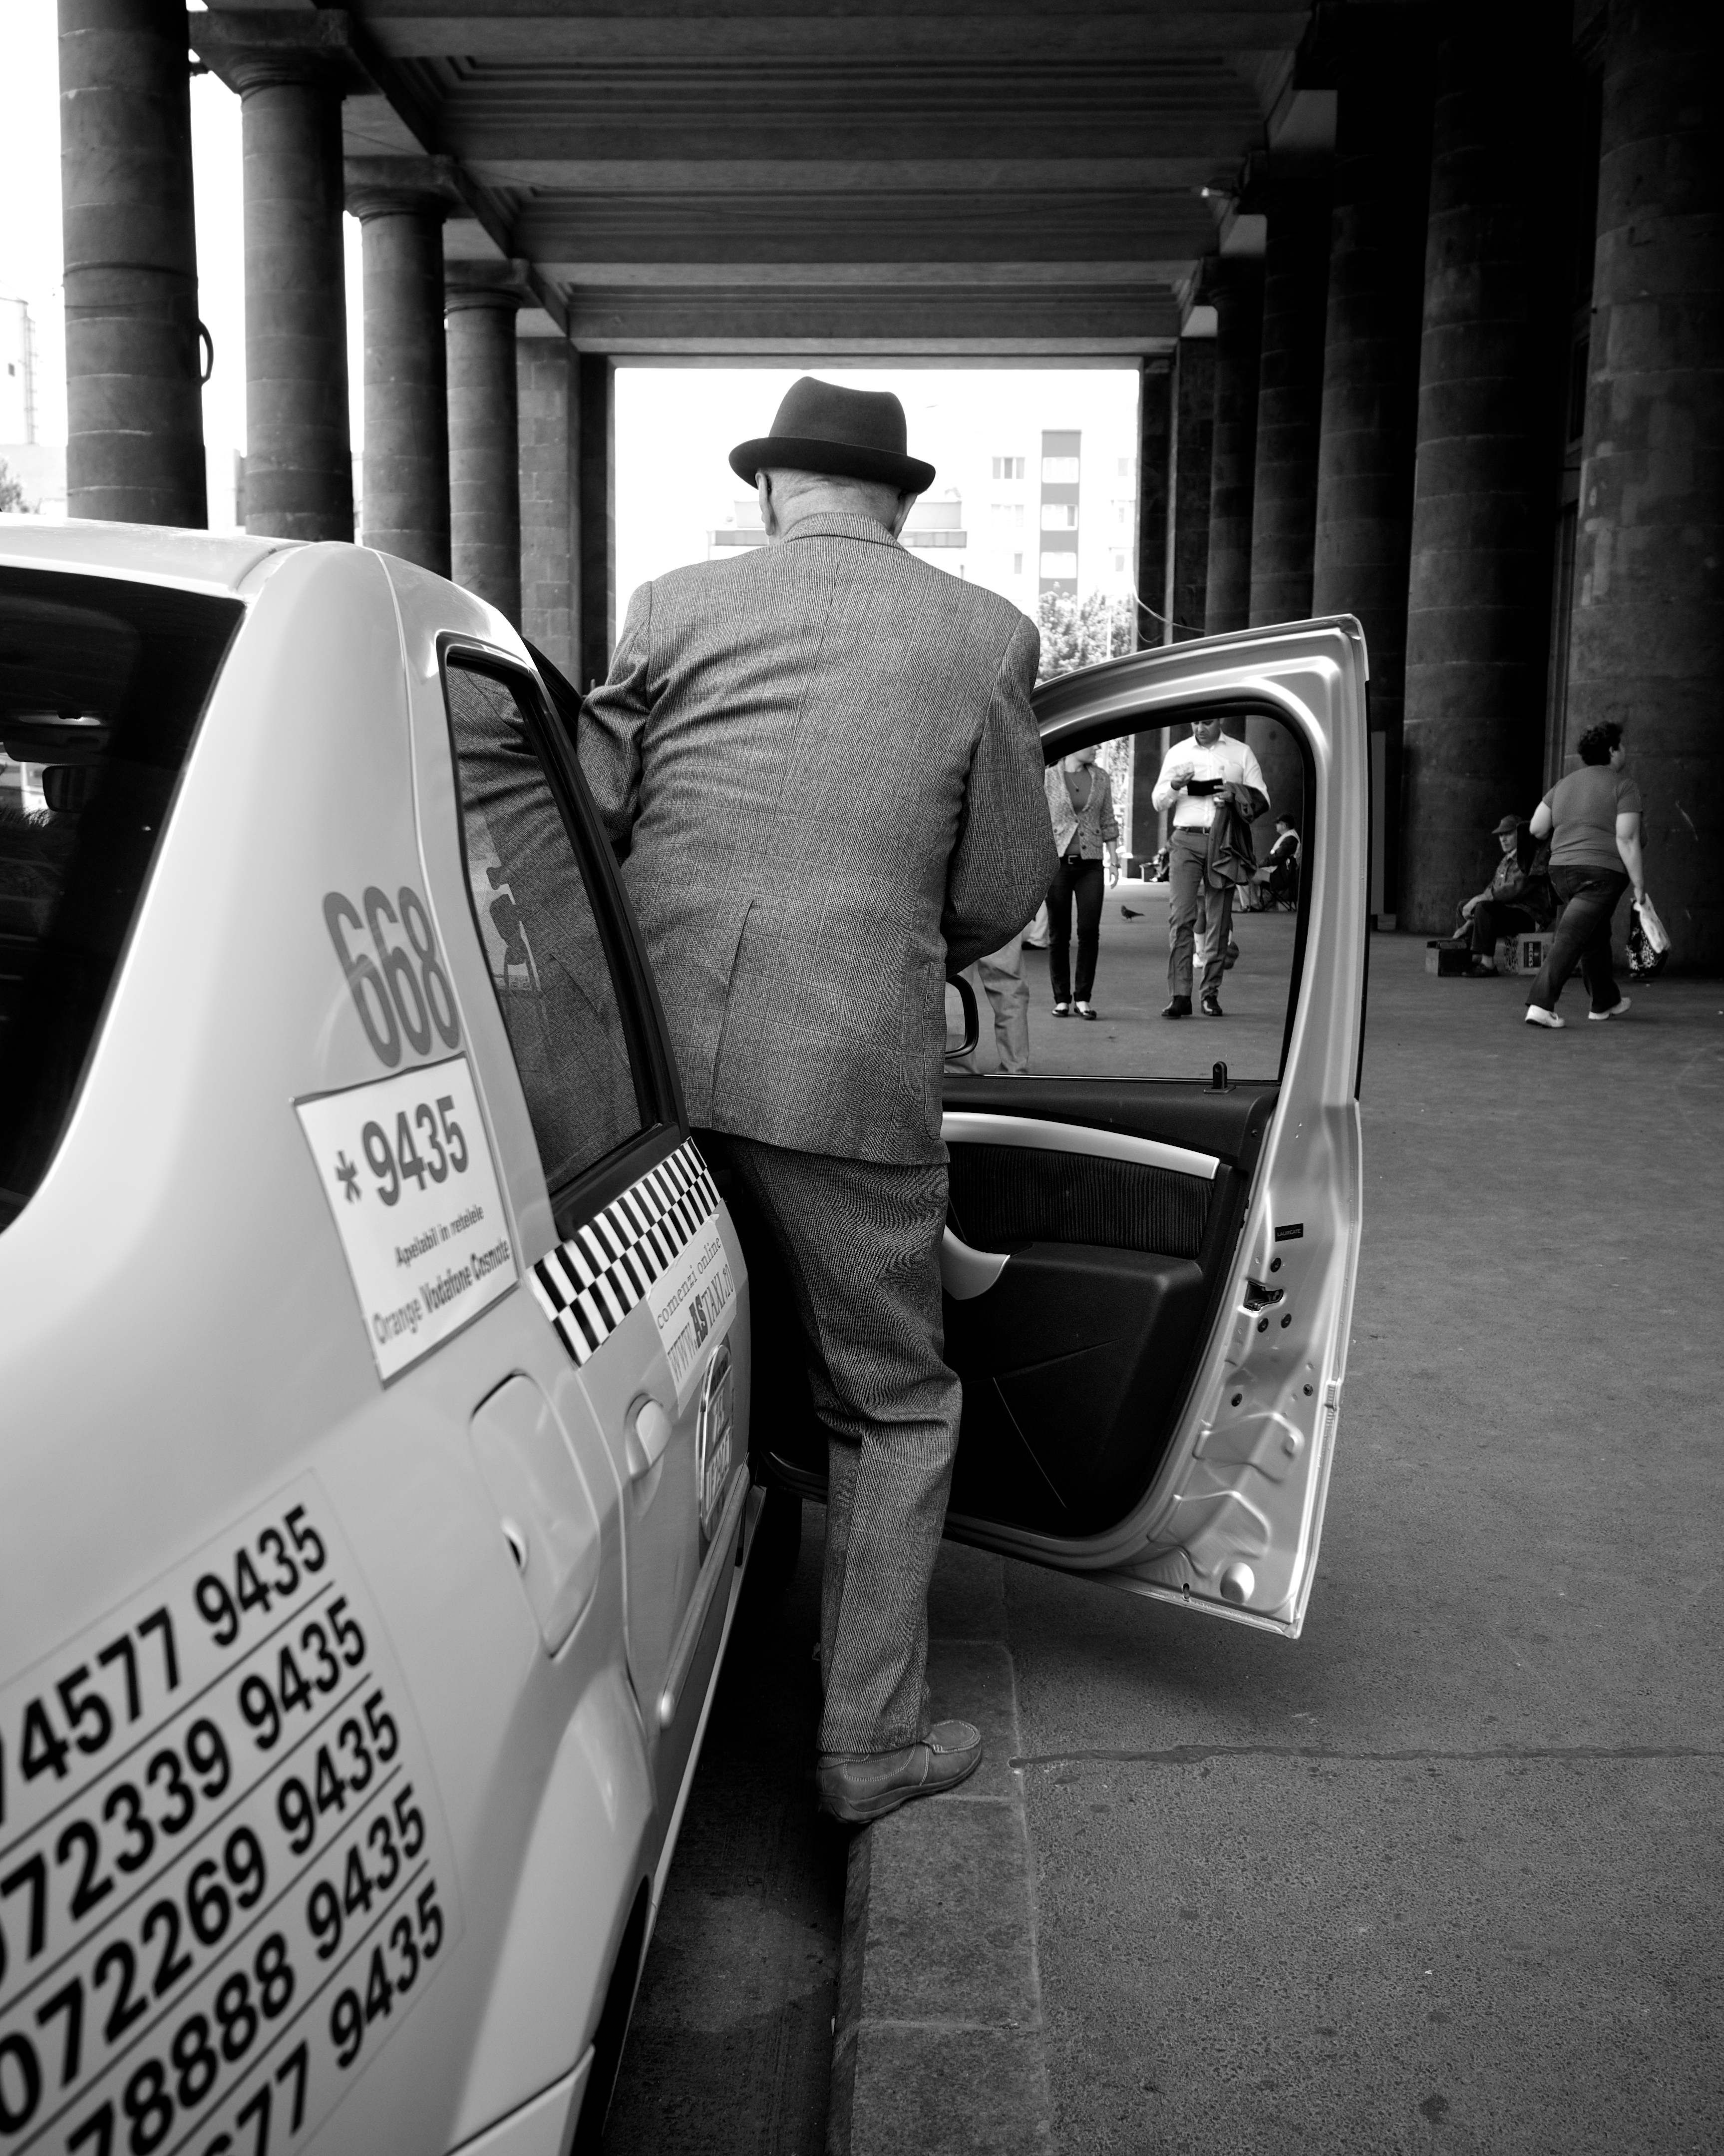
black and white, white, street, car, photography, wheel, ebook, vehicle, training, black, monochrome, streetphotography, flickr, thomas, video, olympus, photograph, omd, fuji, leica, monochrom, leuthard, hcb, thomasleuthard, monochrome photography, film noir, automotive exterior